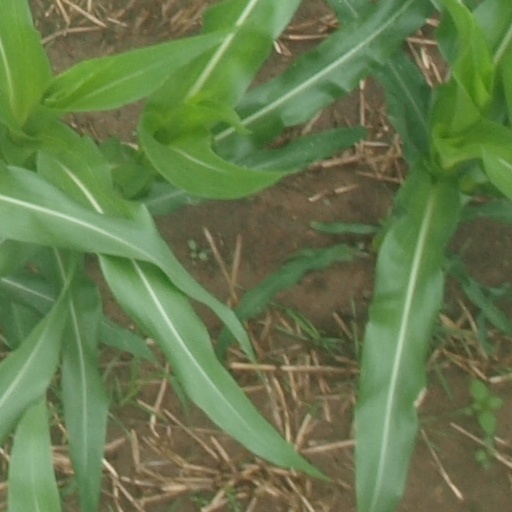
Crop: maize; corn